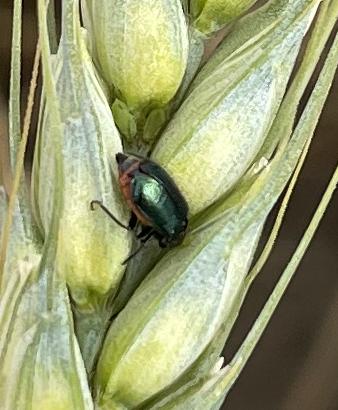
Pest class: predators